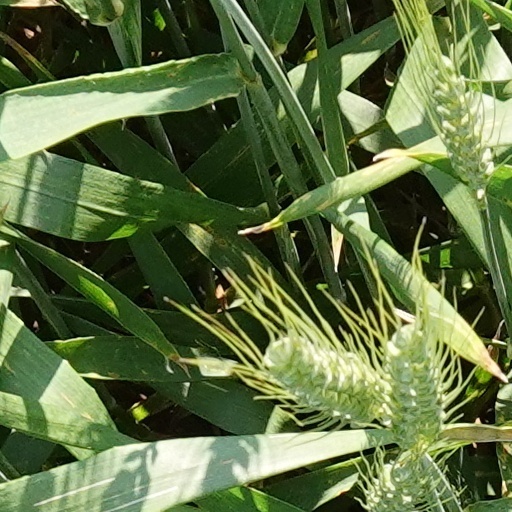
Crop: wheat